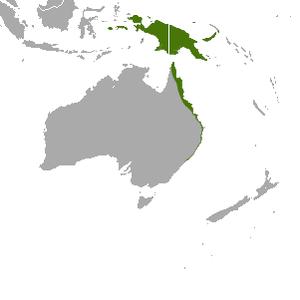
Syconycteris australis, appelée communément Syconyctère commune, est une espèce de grande chauve-souris de la famille des Pteropodidae.